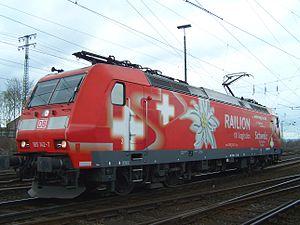
La famille de locomotives électriques TRAXX est construite par Bombardier Transport pour les chemins de fer d'Allemagne, de Suisse, d'Italie, des Pays-Bas et du Luxembourg. Quatre versions sont proposées : courant alternatif, polycourant, courant continu, ou diesels-électriques.